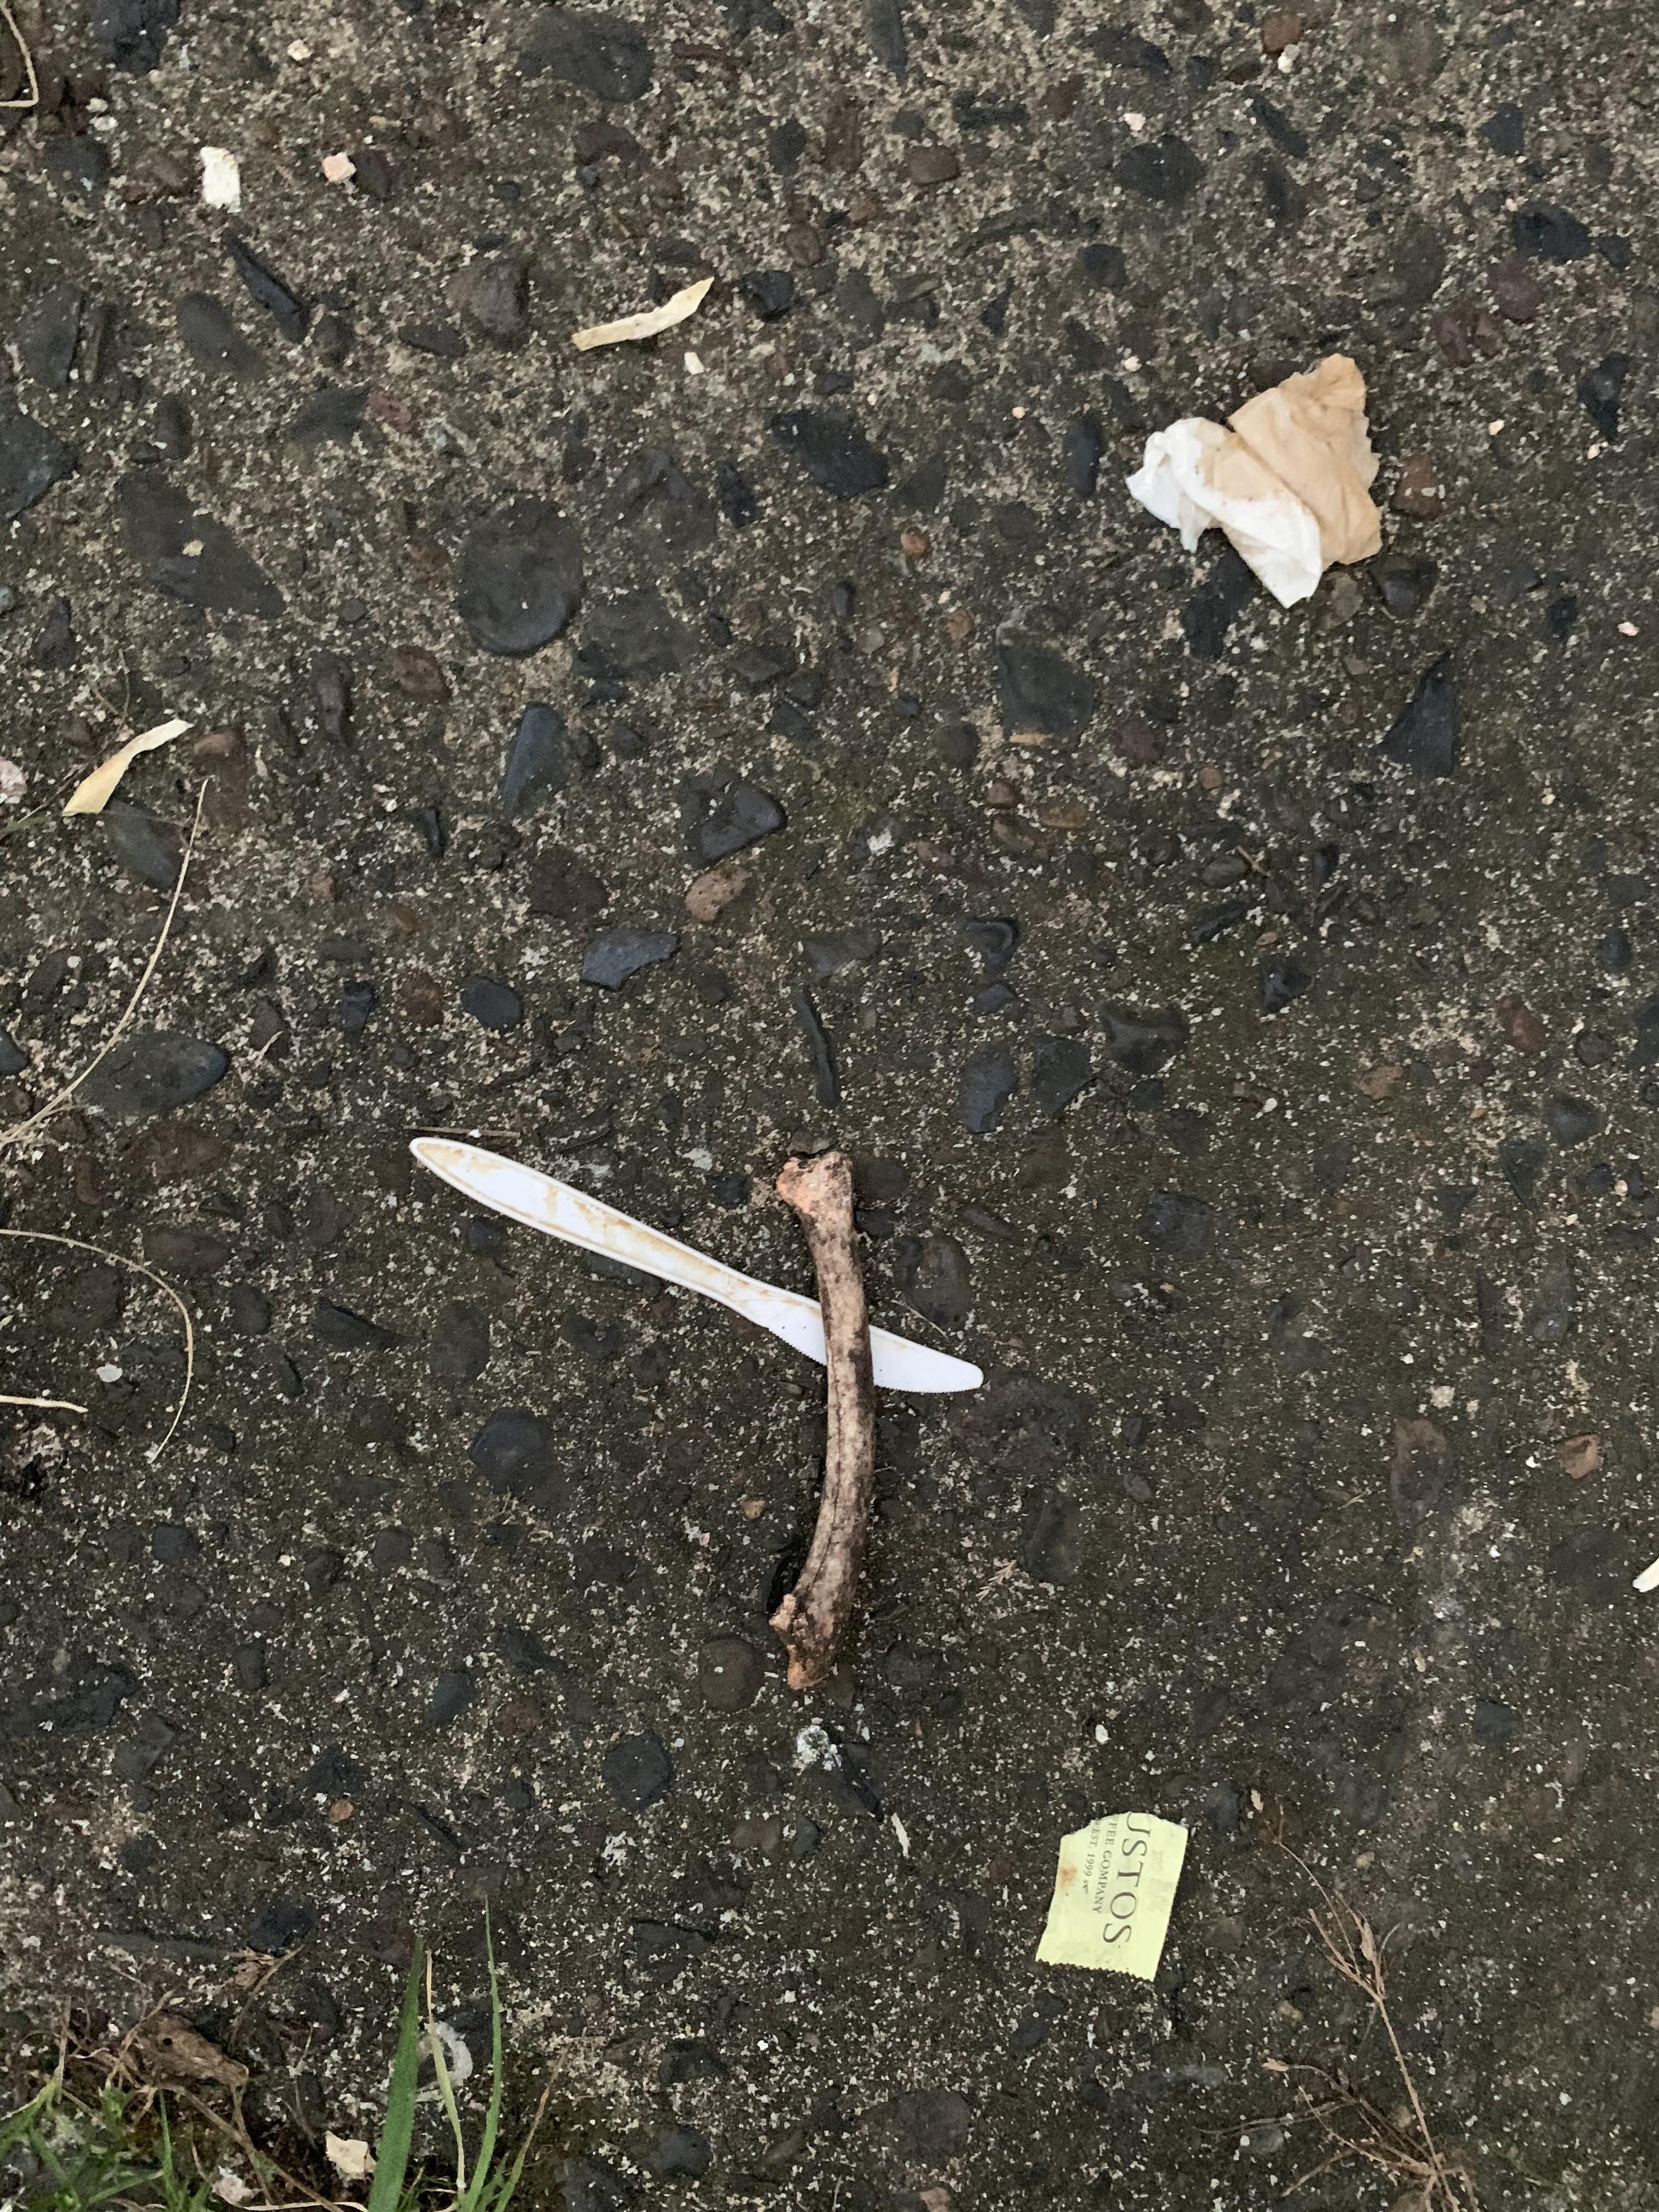
Object: Plastic utensils (Plastic utensils)

Object: Tissues (Paper)

Object: Other plastic wrapper (Plastic bag & wrapper)